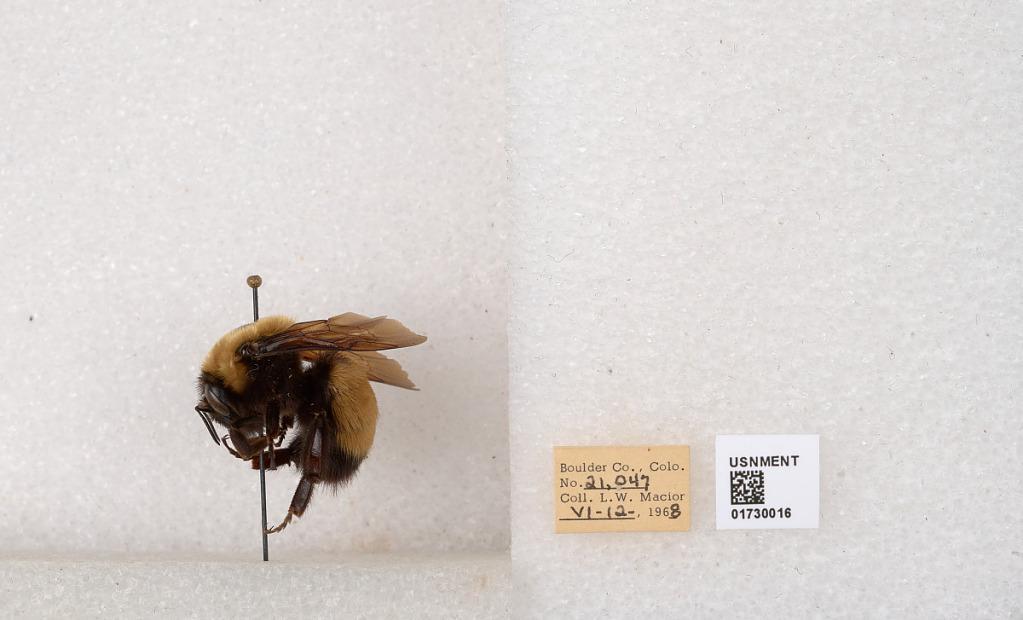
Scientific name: Bombus (Bombus) nevadensis Cresson